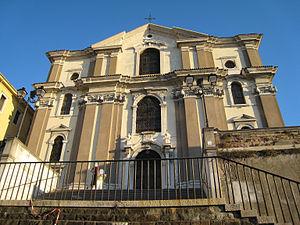
Trieste [tri.ˈɛsː.te] est une ville italienne située au pied des Alpes dinariques sur la mer Adriatique au bord du golfe de Trieste et de la baie de Muggia, à proximité de la frontière italo-slovène. Elle est le chef-lieu de la région autonome de Frioul-Vénétie Julienne et de la province de Trieste.